Lafayette Square, Los Angeles

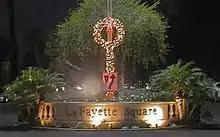
The LaFayette Square neighborhood sign during Christmas

A petition to the city by Lafayette Square residents in September 1915 urged construction of a level crossing to bring West Boulevard across the Pacific Electric tracks. Without it, the petitioners said, ""children have to walk two miles to school" and stores refused to make deliveries because of the distance around the blockage. Instead, the city's Public Utilities Board approved plans for a more expensive viaduct over the tracks, saying a level crossing would be the worst "death-trap" in the city were it built.